Atlanta Union Station (1853)

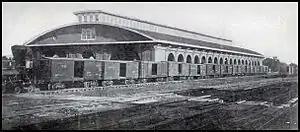
First Atlanta Union Station before its destruction in 1864

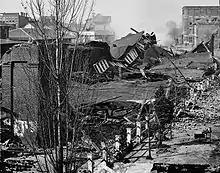
First Atlanta Union Station after its destruction, 1864

Atlanta's first Union Station, also known as Union Depot (1853–1864) was the original depot of Atlanta, Georgia. It was designed by architect Edward A. Vincent. It stood in the middle of State Square, the city's main square at the time, where Wall Street now is between Pryor Street and Central Avenue. It was destroyed in General Sherman's burning of the city during the Battle of Atlanta. Atlanta's 1871 Union Station was built on the site.